Bey's Palace

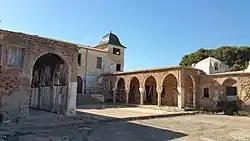

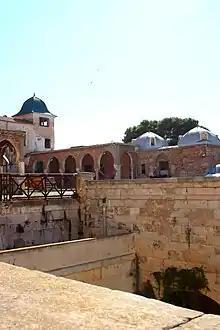
Bey's Palace

Bey's Palace is a historic palace in Oran, Algeria dating back to the Ottoman era. It was a residence of the ruler who belonged to the . The palace is situated in Sidi al-Houari, near the mount Marjaju, and it is categorized as a national heritage. The palace was built in 18th century, commissioned by Muhammad Bey the Great. The palace has an area size of around 5.6 hectare. It consists of "diwan" (public room), suite, harem, two guard towers which date back to 1345 during the Marinid era, barracks (which were used as a horse stable as well by both Ottomans and French), courtyard, and several other adjacent facilities. Today it is a favorite spot for tourists both domestic and foreign.